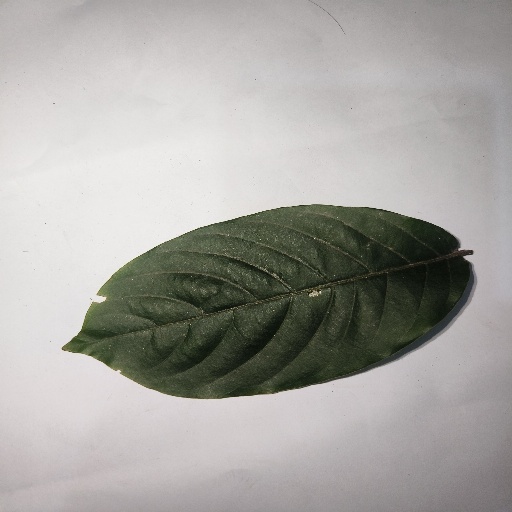
Species: HariTaki
Leaf condition: Shot Hole